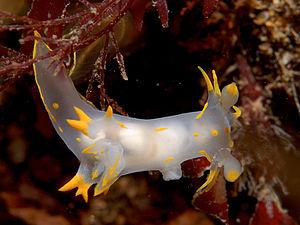
Les nudibranches forment un des groupes de « limaces de mer », c’est-à-dire de gastéropodes marins presque toujours dépourvus de coquille. Celles-ci ne sont pas les cousines marines des limaces terrestres : elles forment un groupe qui fait partie de la classe des Opisthobranches, caractérisé notamment par la position des branchies en arrière du cœur. Ce groupe contient traditionnellement cinq ordres principaux, le dernier regroupant le plus grand nombre d’espèces.
Polycera faeroensis est un Opisthobranche nu, appartenant au groupe Nudibranchia qui comprend certains des animaux les plus colorés dans le milieu marin. C'est en juin 1899, dans un chenal profond entre les îles Nólsoy et Eysturoy, qu'un exemplaire de Polycera faeroensis est observé pour la première fois. L'expert danois Henning Lemche, décrit cette espèce dans The Zoology of the Faroes en 1929.
Polycera est un genre de mollusques de l'ordre des nudibranches et de la famille des Polyceridae.